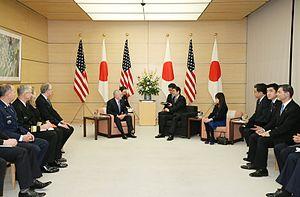
Le Sōri-daijin Kantei, populairement appelé Sōri Kantei ou plus simplement Kantei désigne tout à la fois le complexe immobilier à Tokyo abritant les bureaux et la résidence du Premier ministre, le bâtiment au sein de cet ensemble où se trouvent seulement les lieux où le Premier ministre exerce ses responsabilités et par métonymie, le Cabinet et son administration centrale.